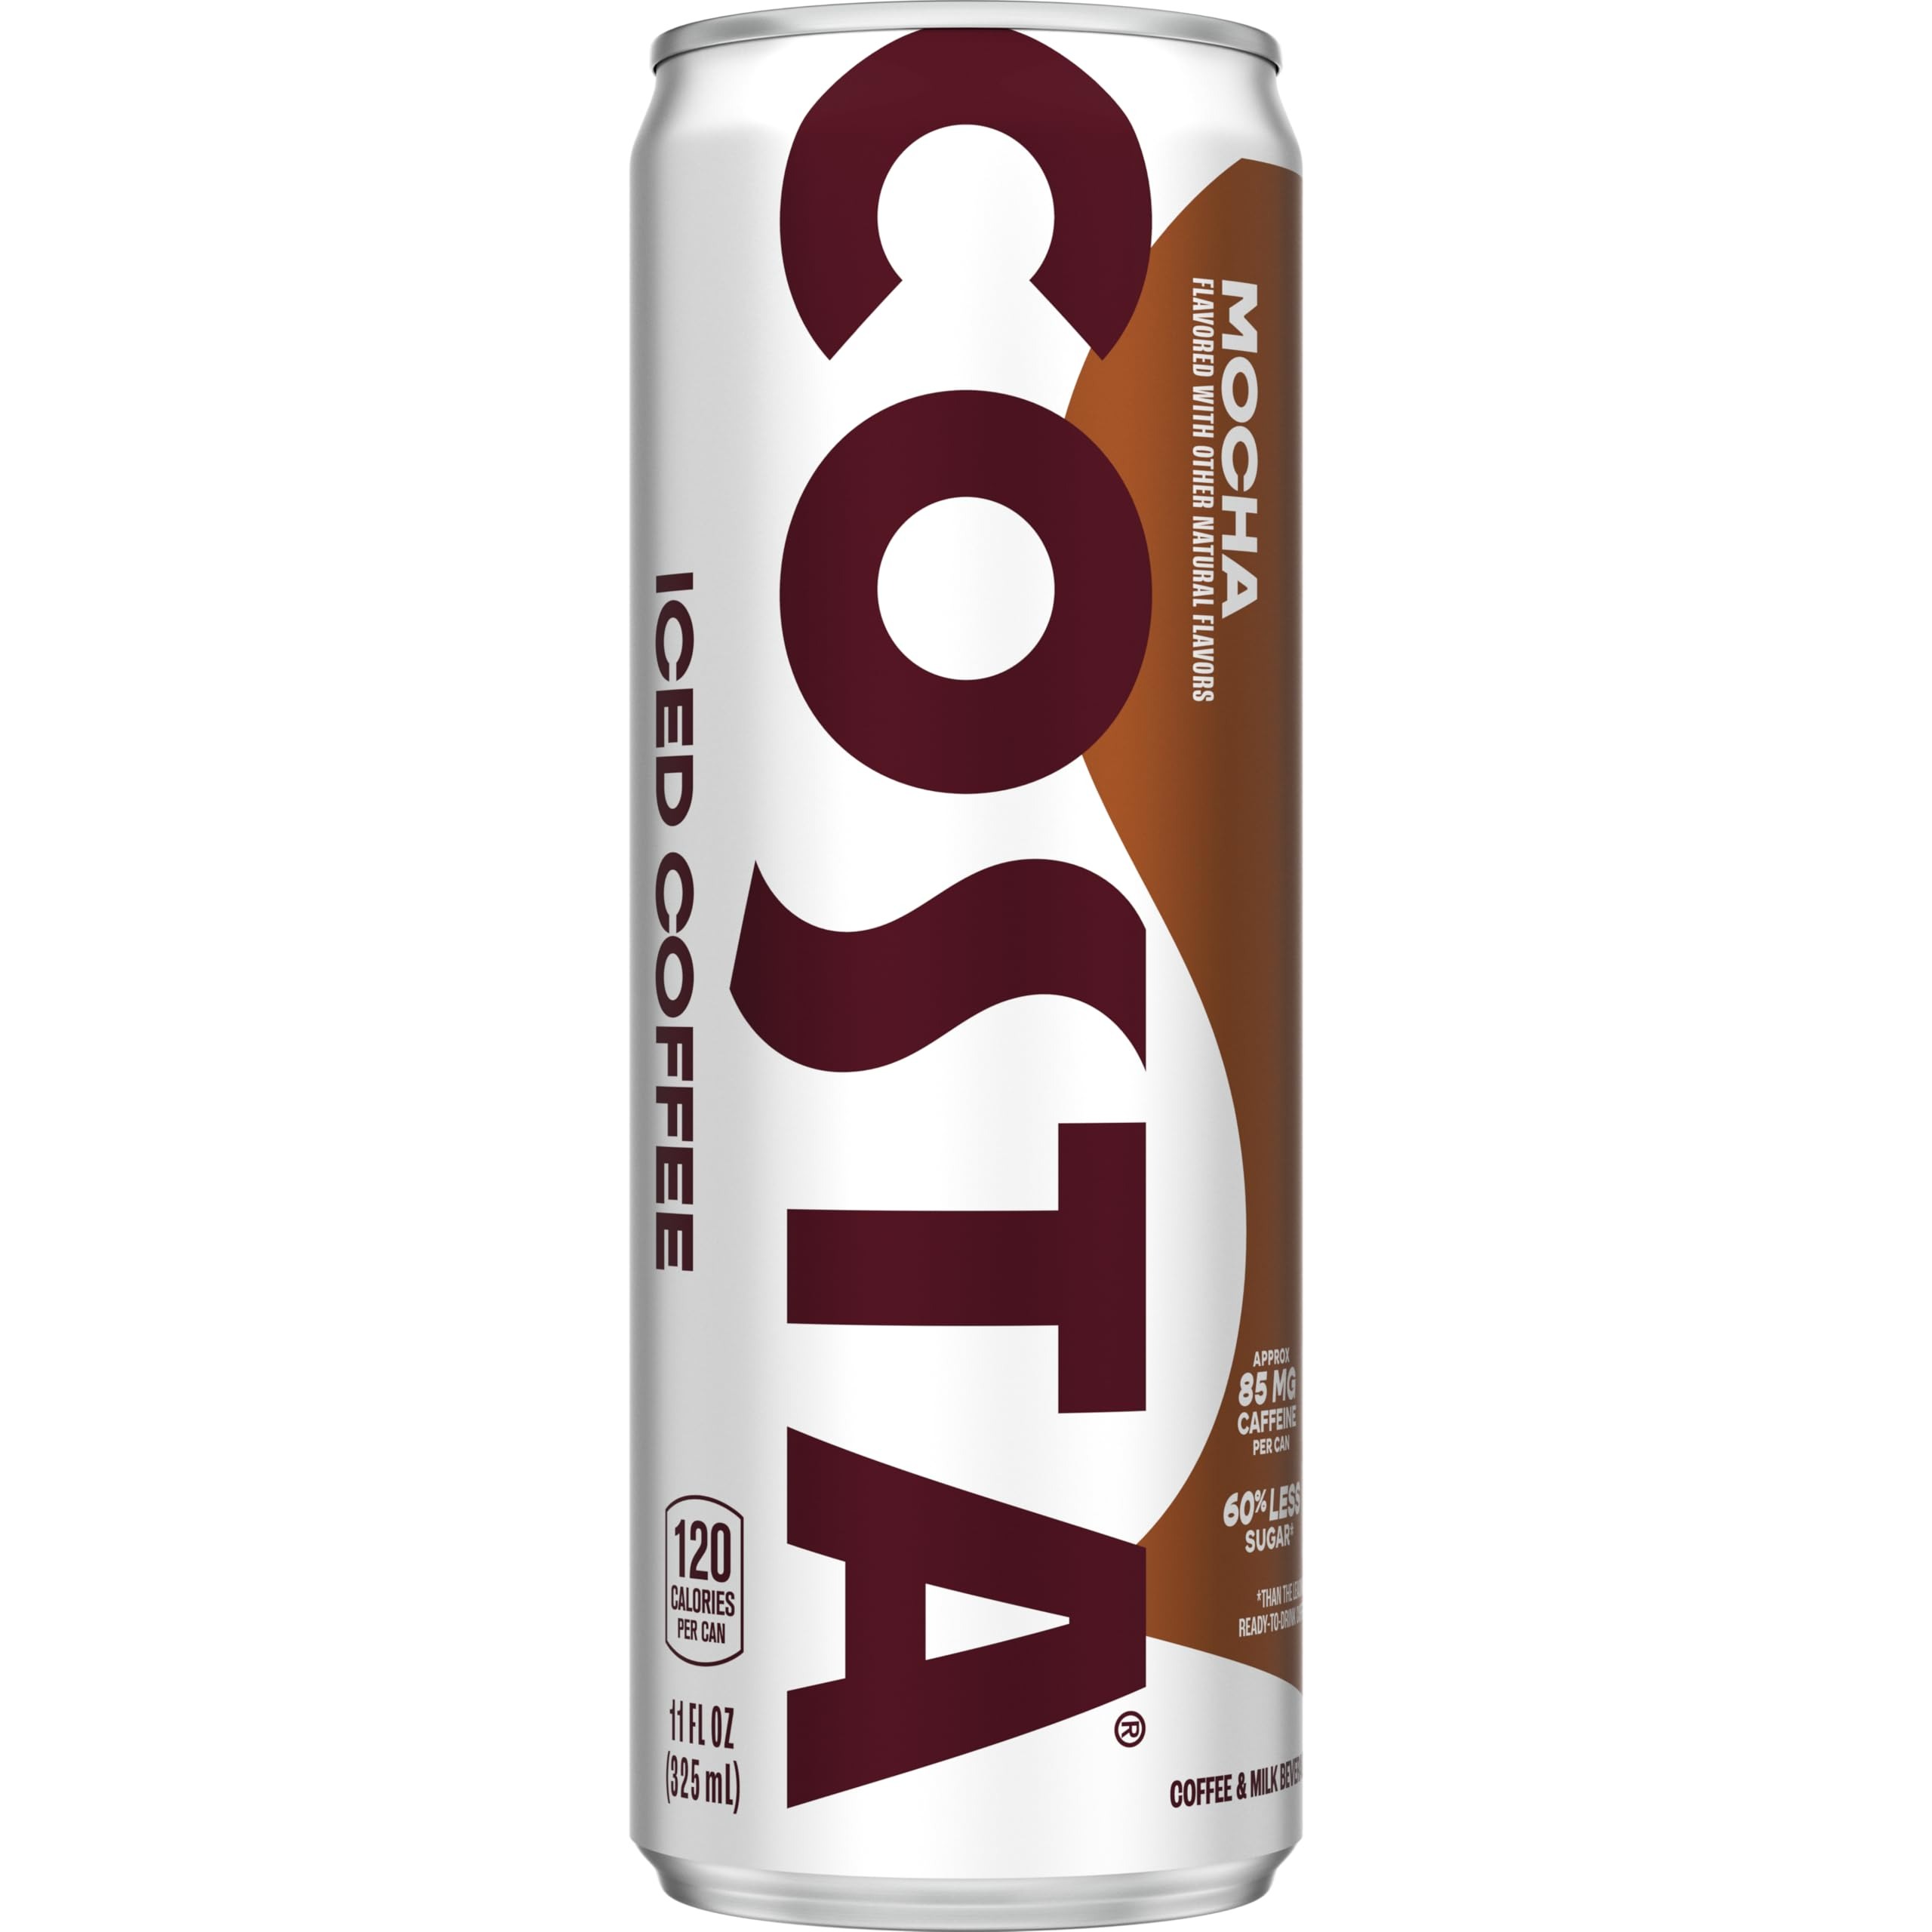
Item Name: 11oz Costa Iced Latte Mocha
Bullet Point 1: Costa’s rich, signature blend of coffee and just the right balance of milk for our sophisticated taste
Bullet Point 2: Inspired by Costa Coffee’s slow roasted Signature Blend – a blend masterfully crafted 50 years ago in Europe by the Italian Costa brothers. Our beans are our pride and joy and always sourced from Rainforest Alliance Certified farms.
Bullet Point 3: Our beans are our pride and joy and always sourced from Rainforest Alliance Certified farms.
Bullet Point 4: This is the coffee your coffee wishes it tasted like
Value: 11.0
Unit: Fl Oz

Price: 3.19